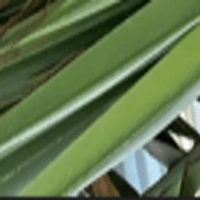
Label: Healthy sample